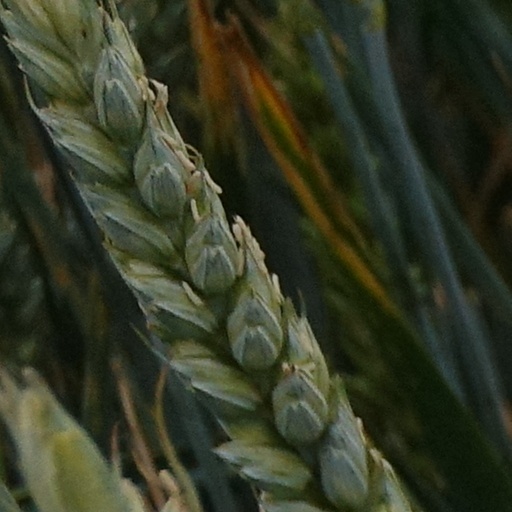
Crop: wheat